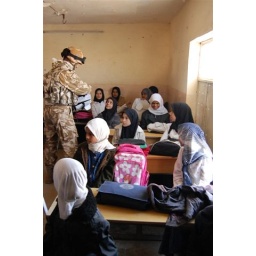
2008 I Robinson- Soldiers hand out backpacks to girls in classroom